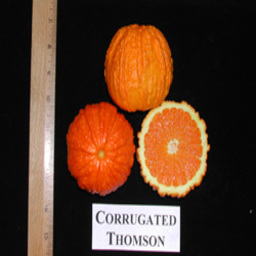
Label: Orange